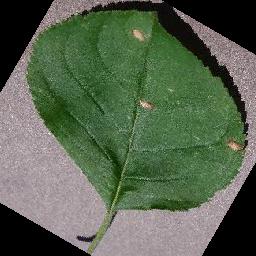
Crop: apple
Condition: black_rot